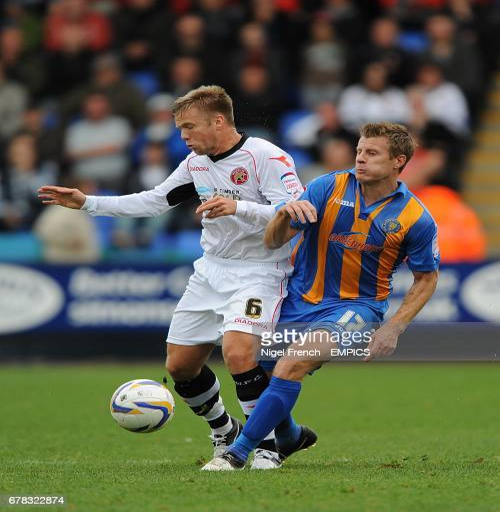
football player and battle for the ball